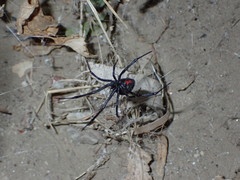
Species: Lactrodectus_hesperus